Yacarerani

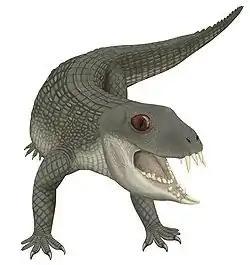
Restoration

Yacarerani (meaning "first Yacare" in Guaraní) is an extinct genus of Late Cretaceous notosuchian crocodylomorph. Fossils have been found in 2002 in the Cajones Formation in Amboró National Park of central Bolivia and are Turonian-Santonian in age. The genus was described in 2009 in the "Journal of Vertebrate Paleontology". The material represents two individuals and was found in association with eggs that are thought to have been part of a nest. "Yacarerani" was a small crocodylomorph at around in length. It may have lived in small groups, creating burrows to lay eggs in.